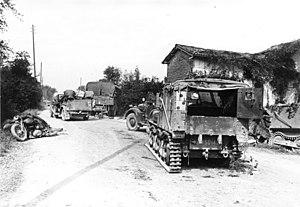
L'infanterie mécanisée est une infanterie pourvue de moyens blindés lourds, et utilisant principalement des véhicules de combat d'infanterie appuyés par des chars de combat.
La Lorraine 37L, ou selon sa désignation officielle au sein de l'armée française Tracteur de ravitaillement pour chars 1937 L, est une chenillette développée par Lorraine-Dietrich pendant l'Entre-deux-guerres, juste avant le déclenchement de la Seconde Guerre mondiale. Elle répond à une commande de l'armée française lancée en avril 1936 pour un véhicule de transport de carburant et de munitions complètement blindé, destiné à ravitailler les unités de chars sur la ligne de front.
Un véhicule de transport de troupes ou APC est un véhicule militaire blindé qui sert à transporter et protéger des fantassins sur terre. Il peut se déplacer sur des chenilles, des roues, ou un mélange des deux dans le cas d'une autochenille ou halftrack.
Le 17ᵉ bataillon de chasseurs à pied est une unité d'infanterie de l'armée française aujourd'hui dissoute.